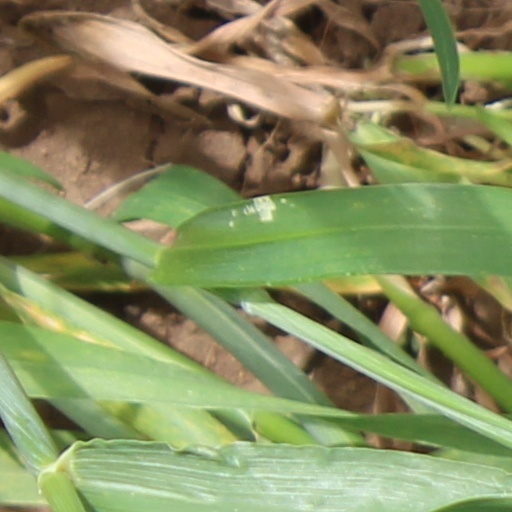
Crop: wheat